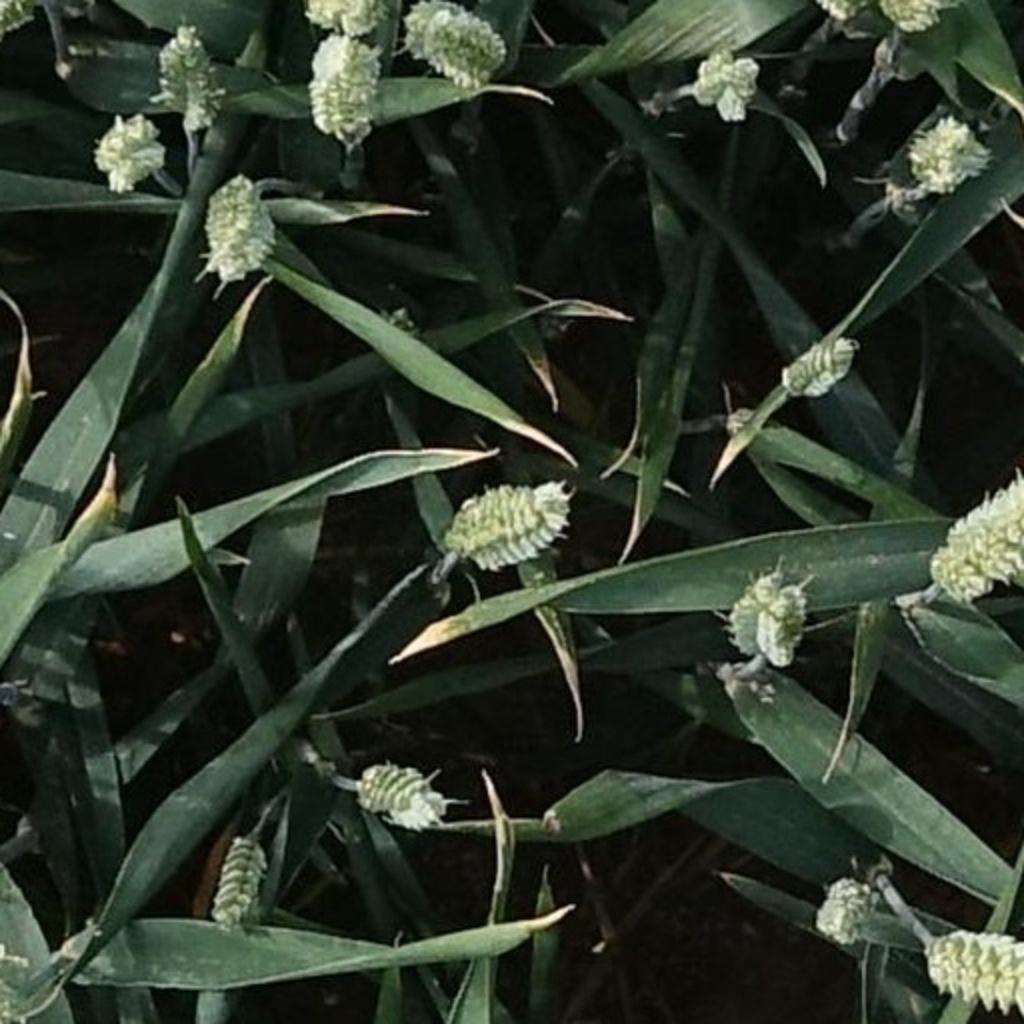
Country: France
Location: Mons
Wheat development stage: Filling